Jacob Leisler

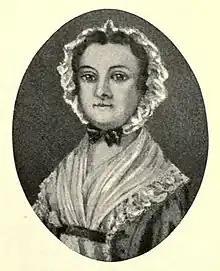
Elsje Tymans Leisler

Leisler married Elsie Tymens, the widow of Pieter Cornelisz van der Veen, in 1663. They had three daughters: